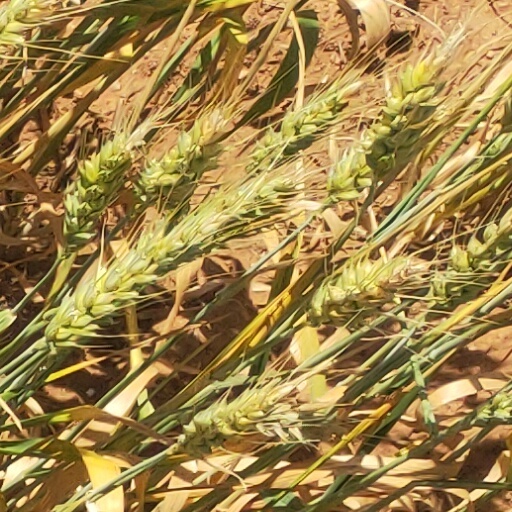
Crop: wheat